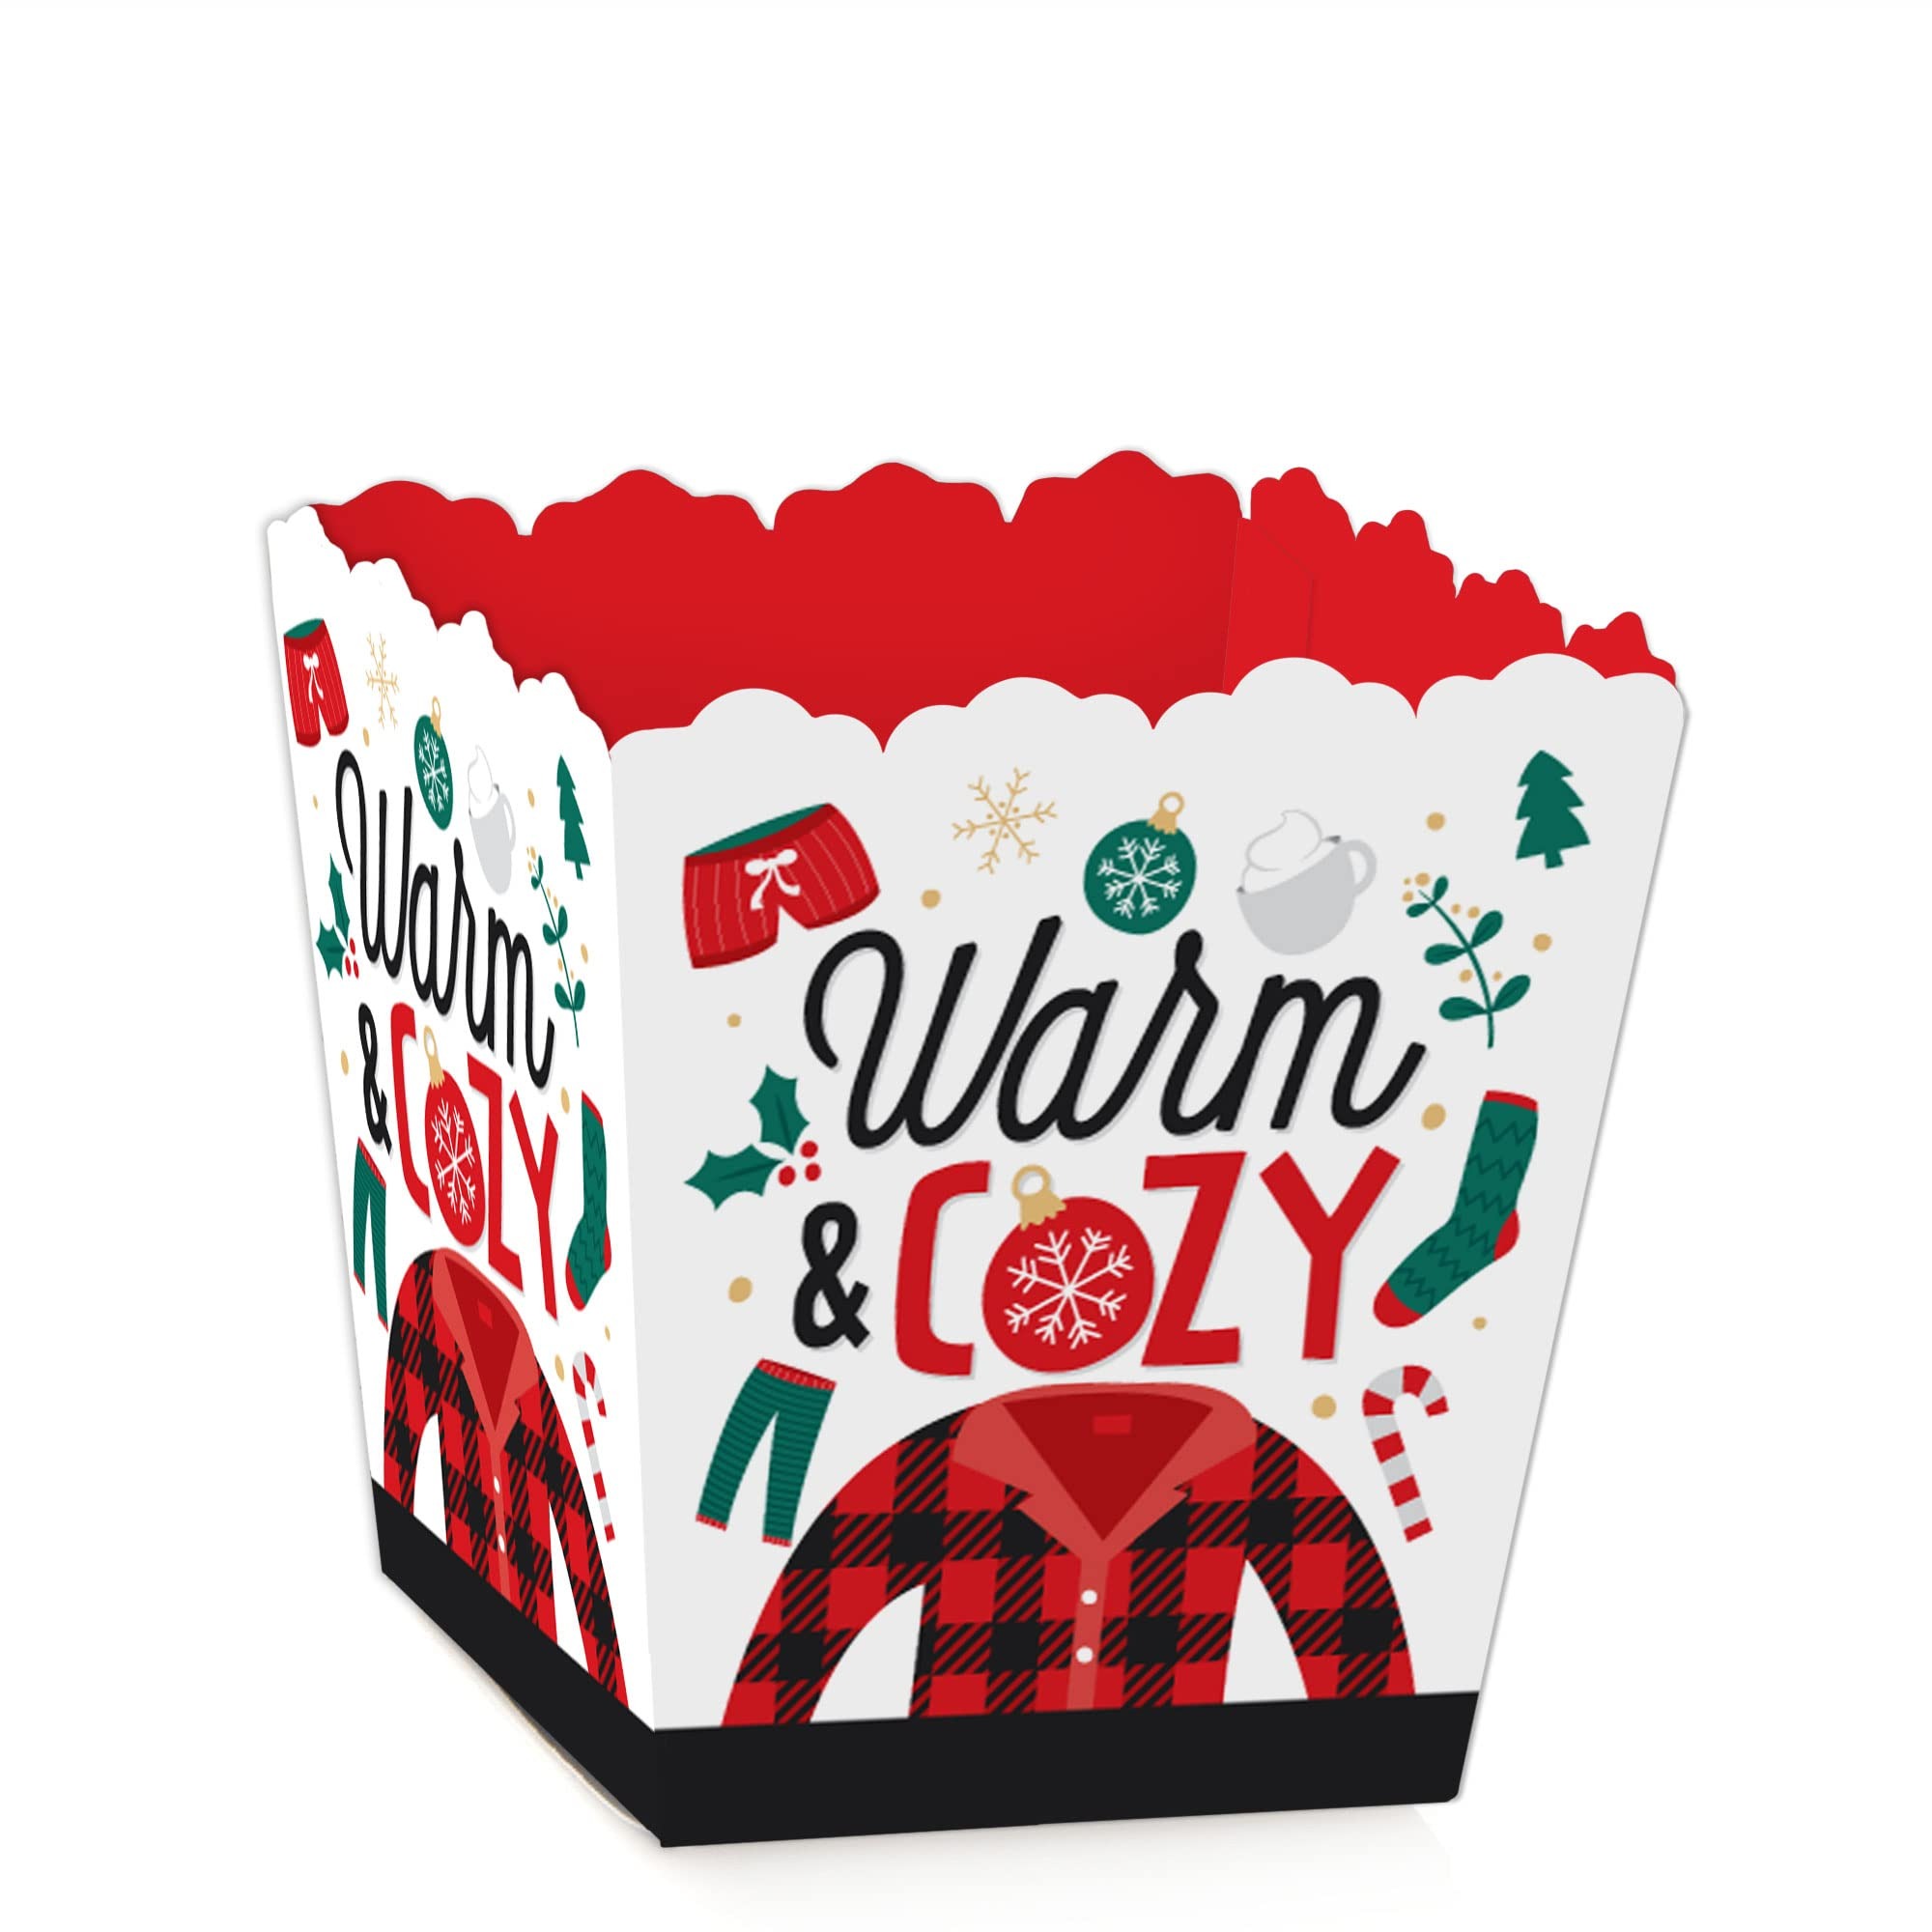
Item Name: Big Dot of Happiness Christmas Pajamas - Party Mini Favor Boxes - Holiday Plaid PJ Party Treat Candy Boxes - Set of 12
Bullet Point 1: Christmas Pajamas Mini Candy Boxes INCLUDES 12 plaid favor boxes. Christmas Pajamas mini candy treat boxes are perfect for any event. The pj theme is great for a holiday plaid pj event.
Bullet Point 2: Christmas Pajamas favor mini candy boxes SIZE 2.75 inches tall x 3 inches square at the top. The unique design makes these 12 pj party favor boxes a must-have for any holiday plaid pj event.
Bullet Point 3: CANDY BOX PARTY SUPPLIES: Christmas Pajamas candy boxes will hold a variety of party food. Fill them with sweet treats or salty snacks. Candies and other goodies will look amazing on your candy buffet with these jammies party favor boxes.
Bullet Point 4: PREMIUM PARTY FAVOR BOXES: Christmas Pajamas candy boxes are professionally printed on heavy-duty card stock paper with a photo-like shine. They are hand-folded and individually inspected, then carefully packaged. Candy boxes will arrive flat, partially assembled. Finishing assembly is required but it is easy.
Bullet Point 5: MADE IN AMERICA: Christmas Pajamas - Mini Candy Boxes Party Favors are designed and manufactured at our Wisconsin facility using materials that are Made in America.
Product Description: Include the display of sweet treats into your party decor by using our Christmas Pajamas - Party Mini Favor Boxes - Holiday Plaid PJ Treat Candy Boxes! These boxes, measuring 3 inches by 2.75 inches, and sold in sets of 12, are the perfect size for your favorite bite sized candy or treat! Display several in a grouping on a candy buffet table allowing guests to sample several treats or send each person home with their own individual treat box! Printed with our original artwork, these boxes are created with a heavy-duty satin paper that gives the finished product a photo like shine! The perfect complement to any celebration, you’ll love our themed party candy boxes!
Value: 12.0
Unit: Count

Price: 13.99